Commer

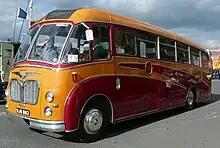
A Commer TS3-engined bus at the Isle of Wight Bus & Coach Museum's 2008 running day

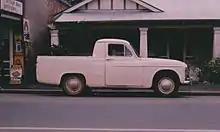
Commer Light Pick-up

The Commer Superpoise range (Q-series) was introduced in 1939, with both semi-forward and full-forward control options. These newer models were more streamlined and modern in appearance and adopted an American International-like front end. The line included trucks of to six tons capacity powered by 6-cylinder petrol or diesel engines. A new Superpoise range (QX-series, although QX had also been used on some earlier Superpoises) with payloads of between two and five tons was introduced in 1955.